Campaign bus

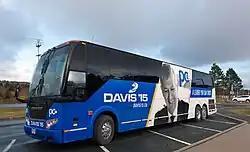
Campaign bus depicting Newfoundland and Labrador Premier Paul Davis

The use of the campaign bus began at least as early as the 1940s, when "The New Republic" reported that 1948 presidential contender Thomas E. Dewey was "waylaid... in his campaign bus" by a charmed female admirer who "told him she would vote for him because he was 'so pink and pretty'". John F. Kennedy's "Alliance for Progress" theme was coined on board a campaign bus travelling through Texas in 1960. Candidates may provide interviews to the press or relax on the campaign bus. In 1972, the presidential campaign of Senator Ed Muskie was damaged when a reporter wrote that Muskie's wife, Jane Muskie, "tried to cheer up a campaign bus with the flippant suggestion that everybody swap risque stories".